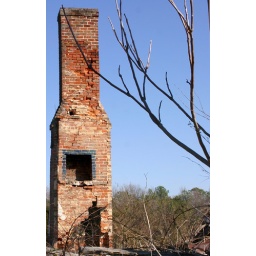
This chimney and its sister flank the remains of a house sitting in the middle of a farmer's field.